Foreign policy of the United States

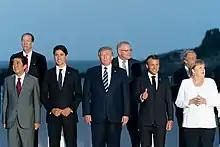
President Donald Trump and his Western allies from G7 and NATO

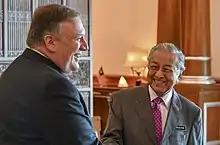
Malaysian Prime Minister Mahathir Mohamad meets with US Secretary of State Mike Pompeo in 2018.

Following the end of the Cold War, the United States entered the 21st century as the sole superpower, though this status has been challenged by China, India, Russia, and the European Union. Substantial problems remain, such as climate change, nuclear proliferation, and the specter of international terrorism.